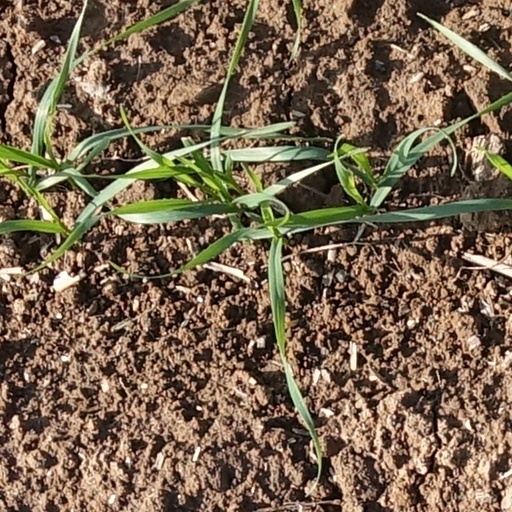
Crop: wheat